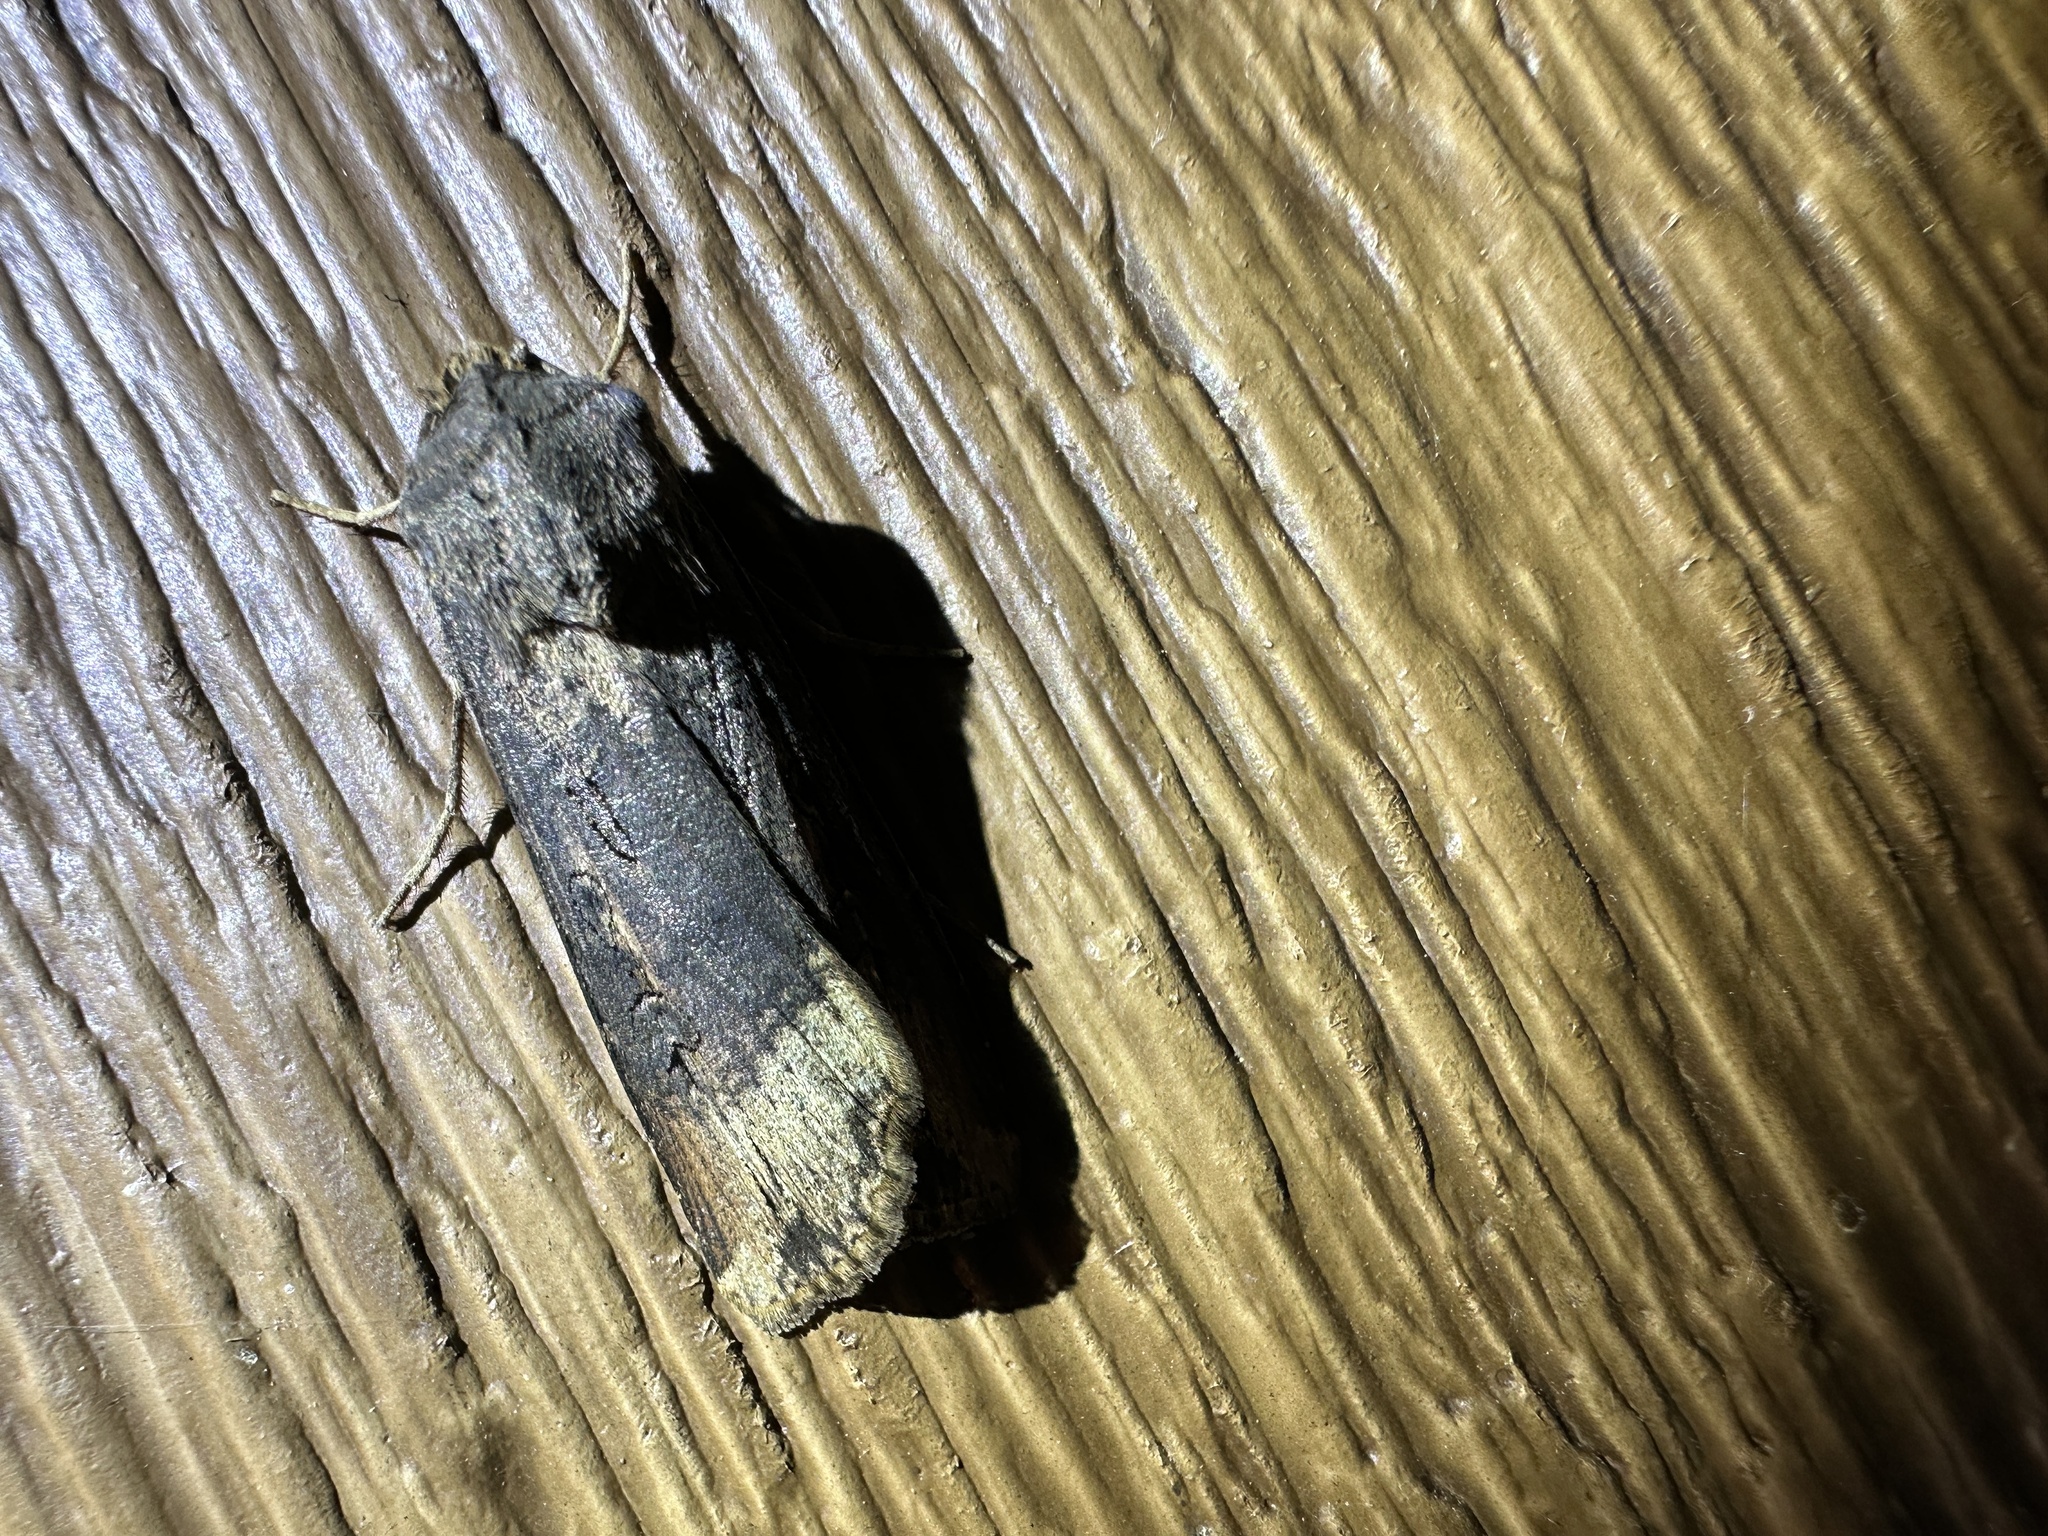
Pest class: cutworms